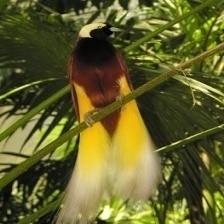
Species: BIRD OF PARADISE
Scientific name: STRELITZIA